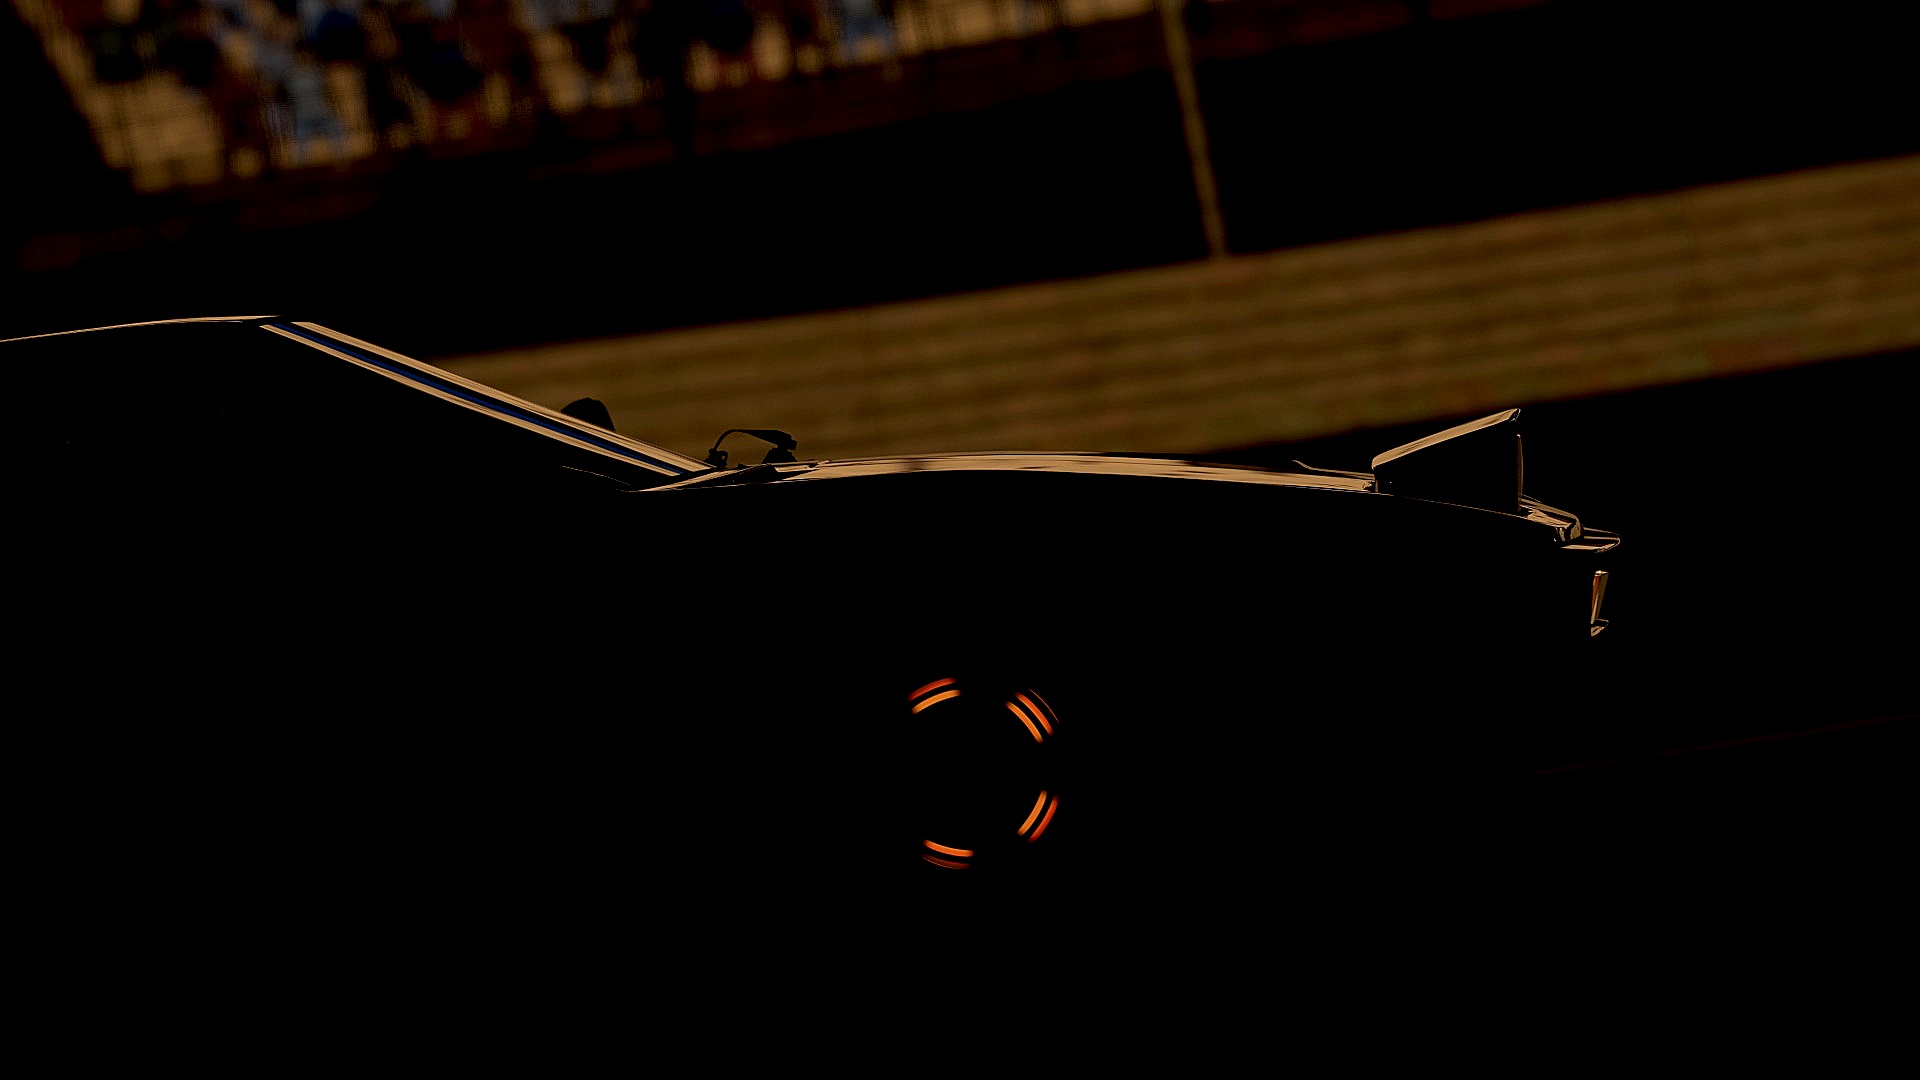
wing, light, night, vehicle, darkness, black, shape, screenshot, computer wallpaper